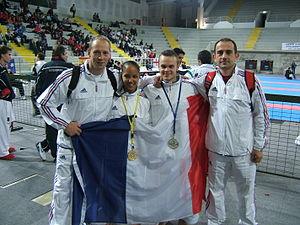
Emmanuelle Fumonde et Romain Lacoste au terme des championnats du monde de karaté juniors et cadets 2005
Les championnats du monde de karaté juniors et cadets 2005 ont eu lieu du 11 au 13 novembre 2005 à Limassol, à Chypre. Cette édition était la quatrième des championnats du monde de karaté juniors et cadets organisés tous les deux ans depuis 1999.
Un survêtement, aussi appelé training en Belgique et en Suisse. On utilise parfois le mot jogging pour désigner le pantalon ou bien l'ensemble.
Les vêtements de sport constituent l'ensemble des vêtements portés pour la pratique du sport.